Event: Nepal Earthquake
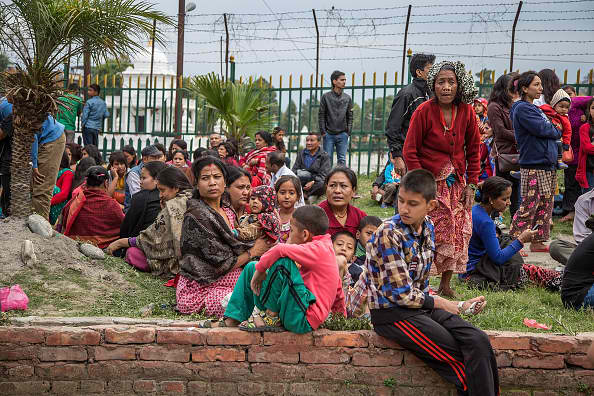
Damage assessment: no_damage